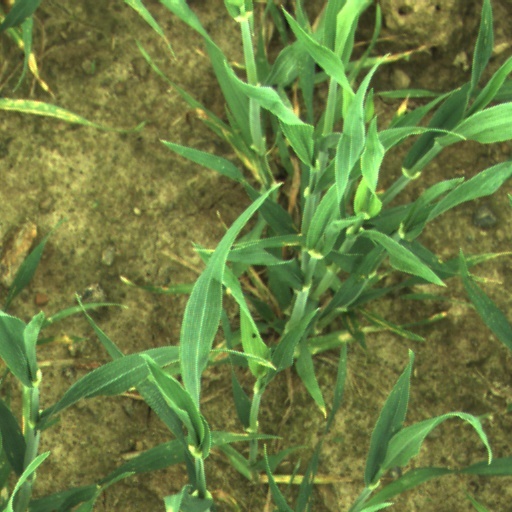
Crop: wheat